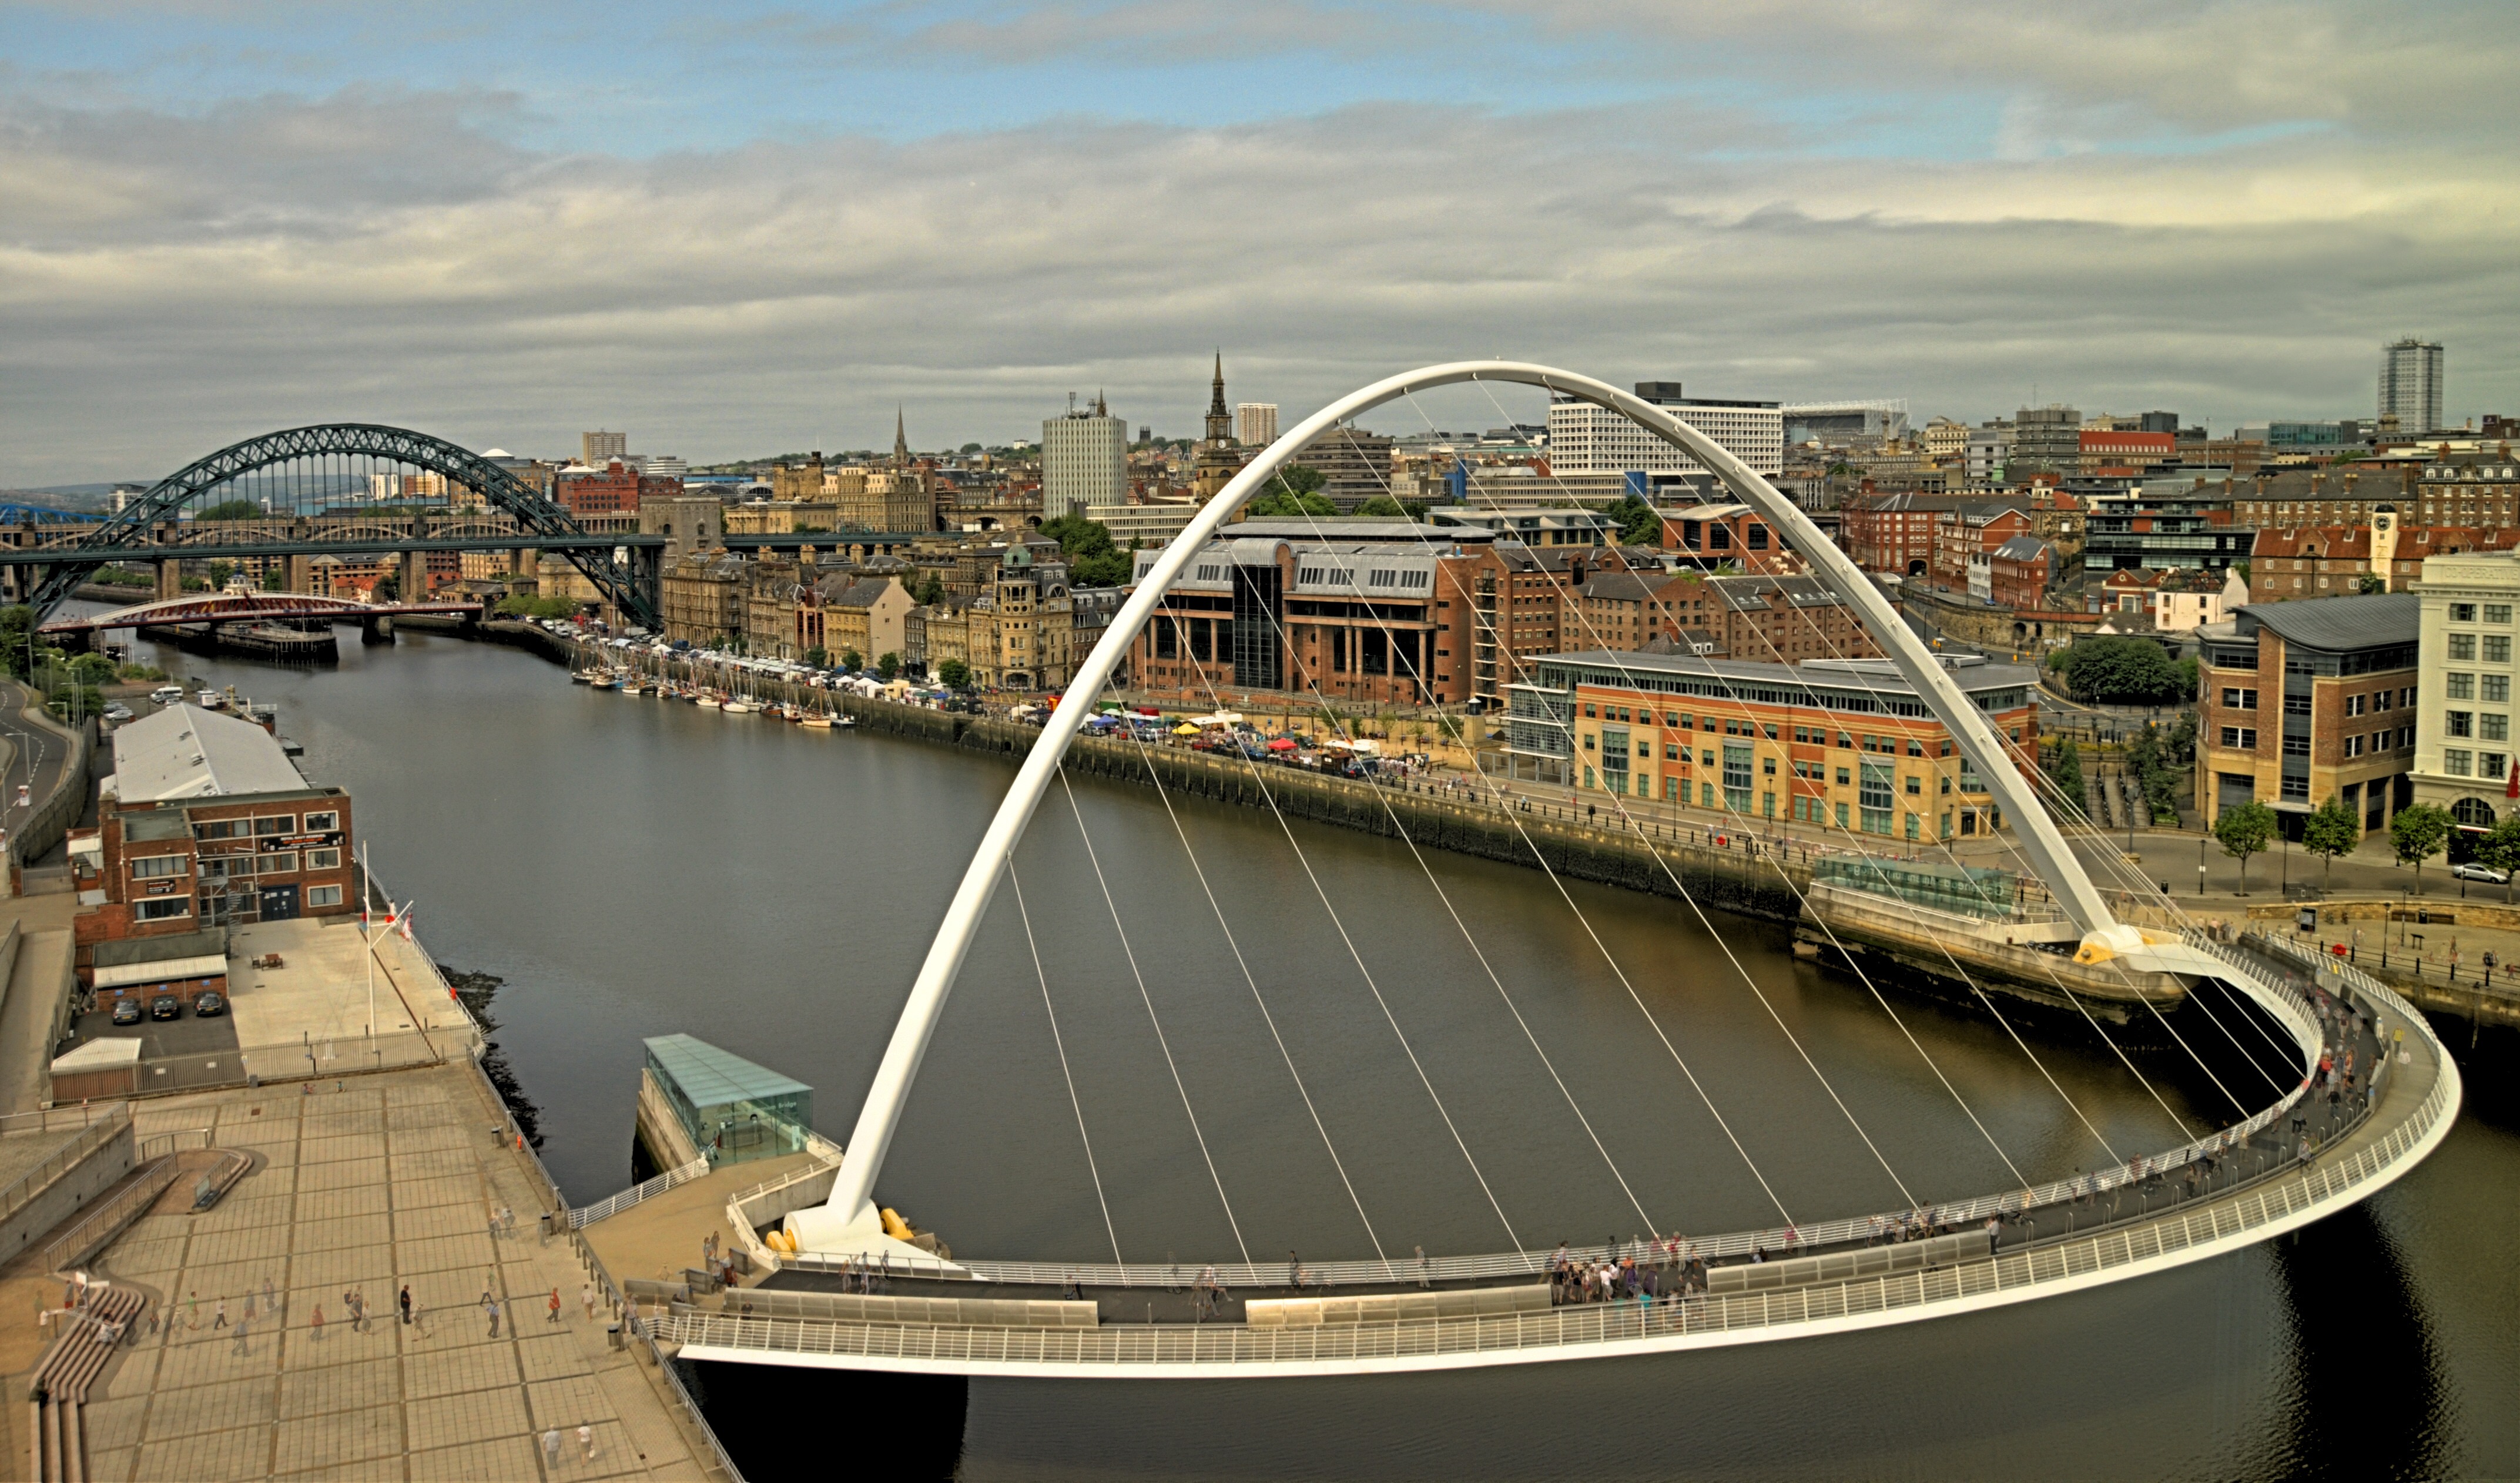
bridge, river, canal, cityscape, reflection, scenic, landmark, waterway, hdr, engineering, bridges, newcastle, quayside, cable stayed bridge, arch bridge, swing bridge, tyne, tyneside, gateshead, skyway, tyne bridge, nonbuilding structure